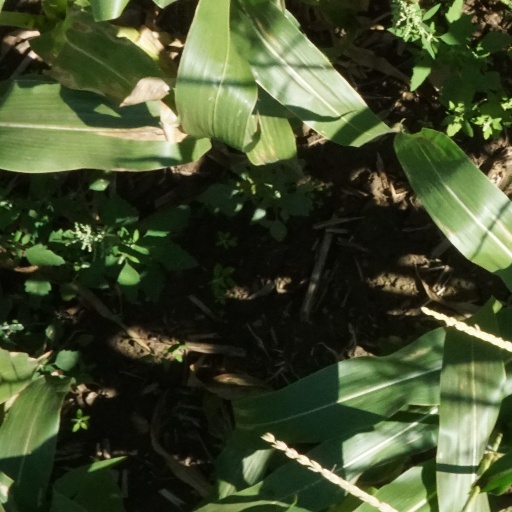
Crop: maize; corn